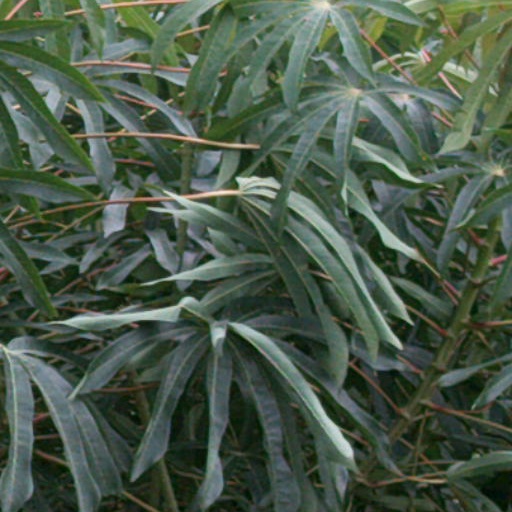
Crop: cassava